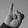
ASL letter: I